Alexey Ekimov

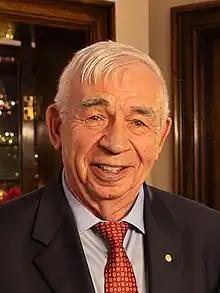
Ekimov in 2023

Alexey Ekimov or Aleksey Yekimov (born 1945) is a Russian solid state physicist and a pioneer in nanomaterials research. He discovered the semiconductor nanocrystals known as quantum dots in 1981, while working at the Vavilov State Optical Institute. In 2023, he was awarded the Nobel Prize in Chemistry for this discovery.